Lasha Gobadze

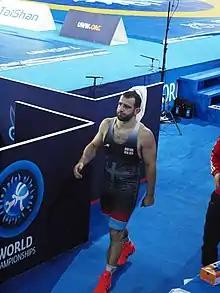
Gobadze at the 2021 World Wrestling Championships in Oslo, Norway

Lasha Gobadze (born 10 January 1994) is a Georgian sport wrestler who competes in the men's Greco Roman category and a current world champion in the men's 82kg Greco Roman event. He claimed gold medal in the men's 82 kg event during the 2019 World Wrestling Championships. In March 2021, he qualified at the European Qualification Tournament to compete at the 2020 Summer Olympics in Tokyo, Japan. He competed in the 87kg event.